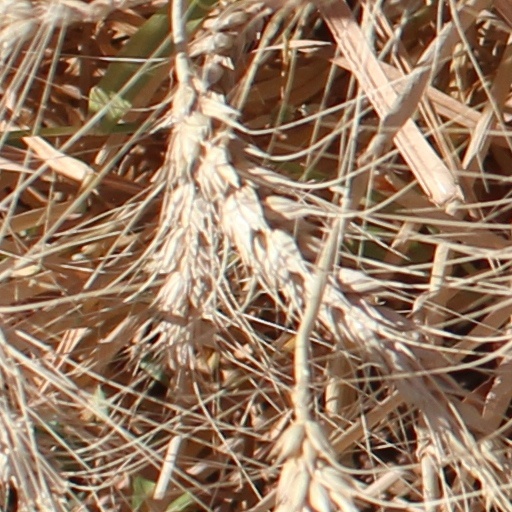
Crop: wheat